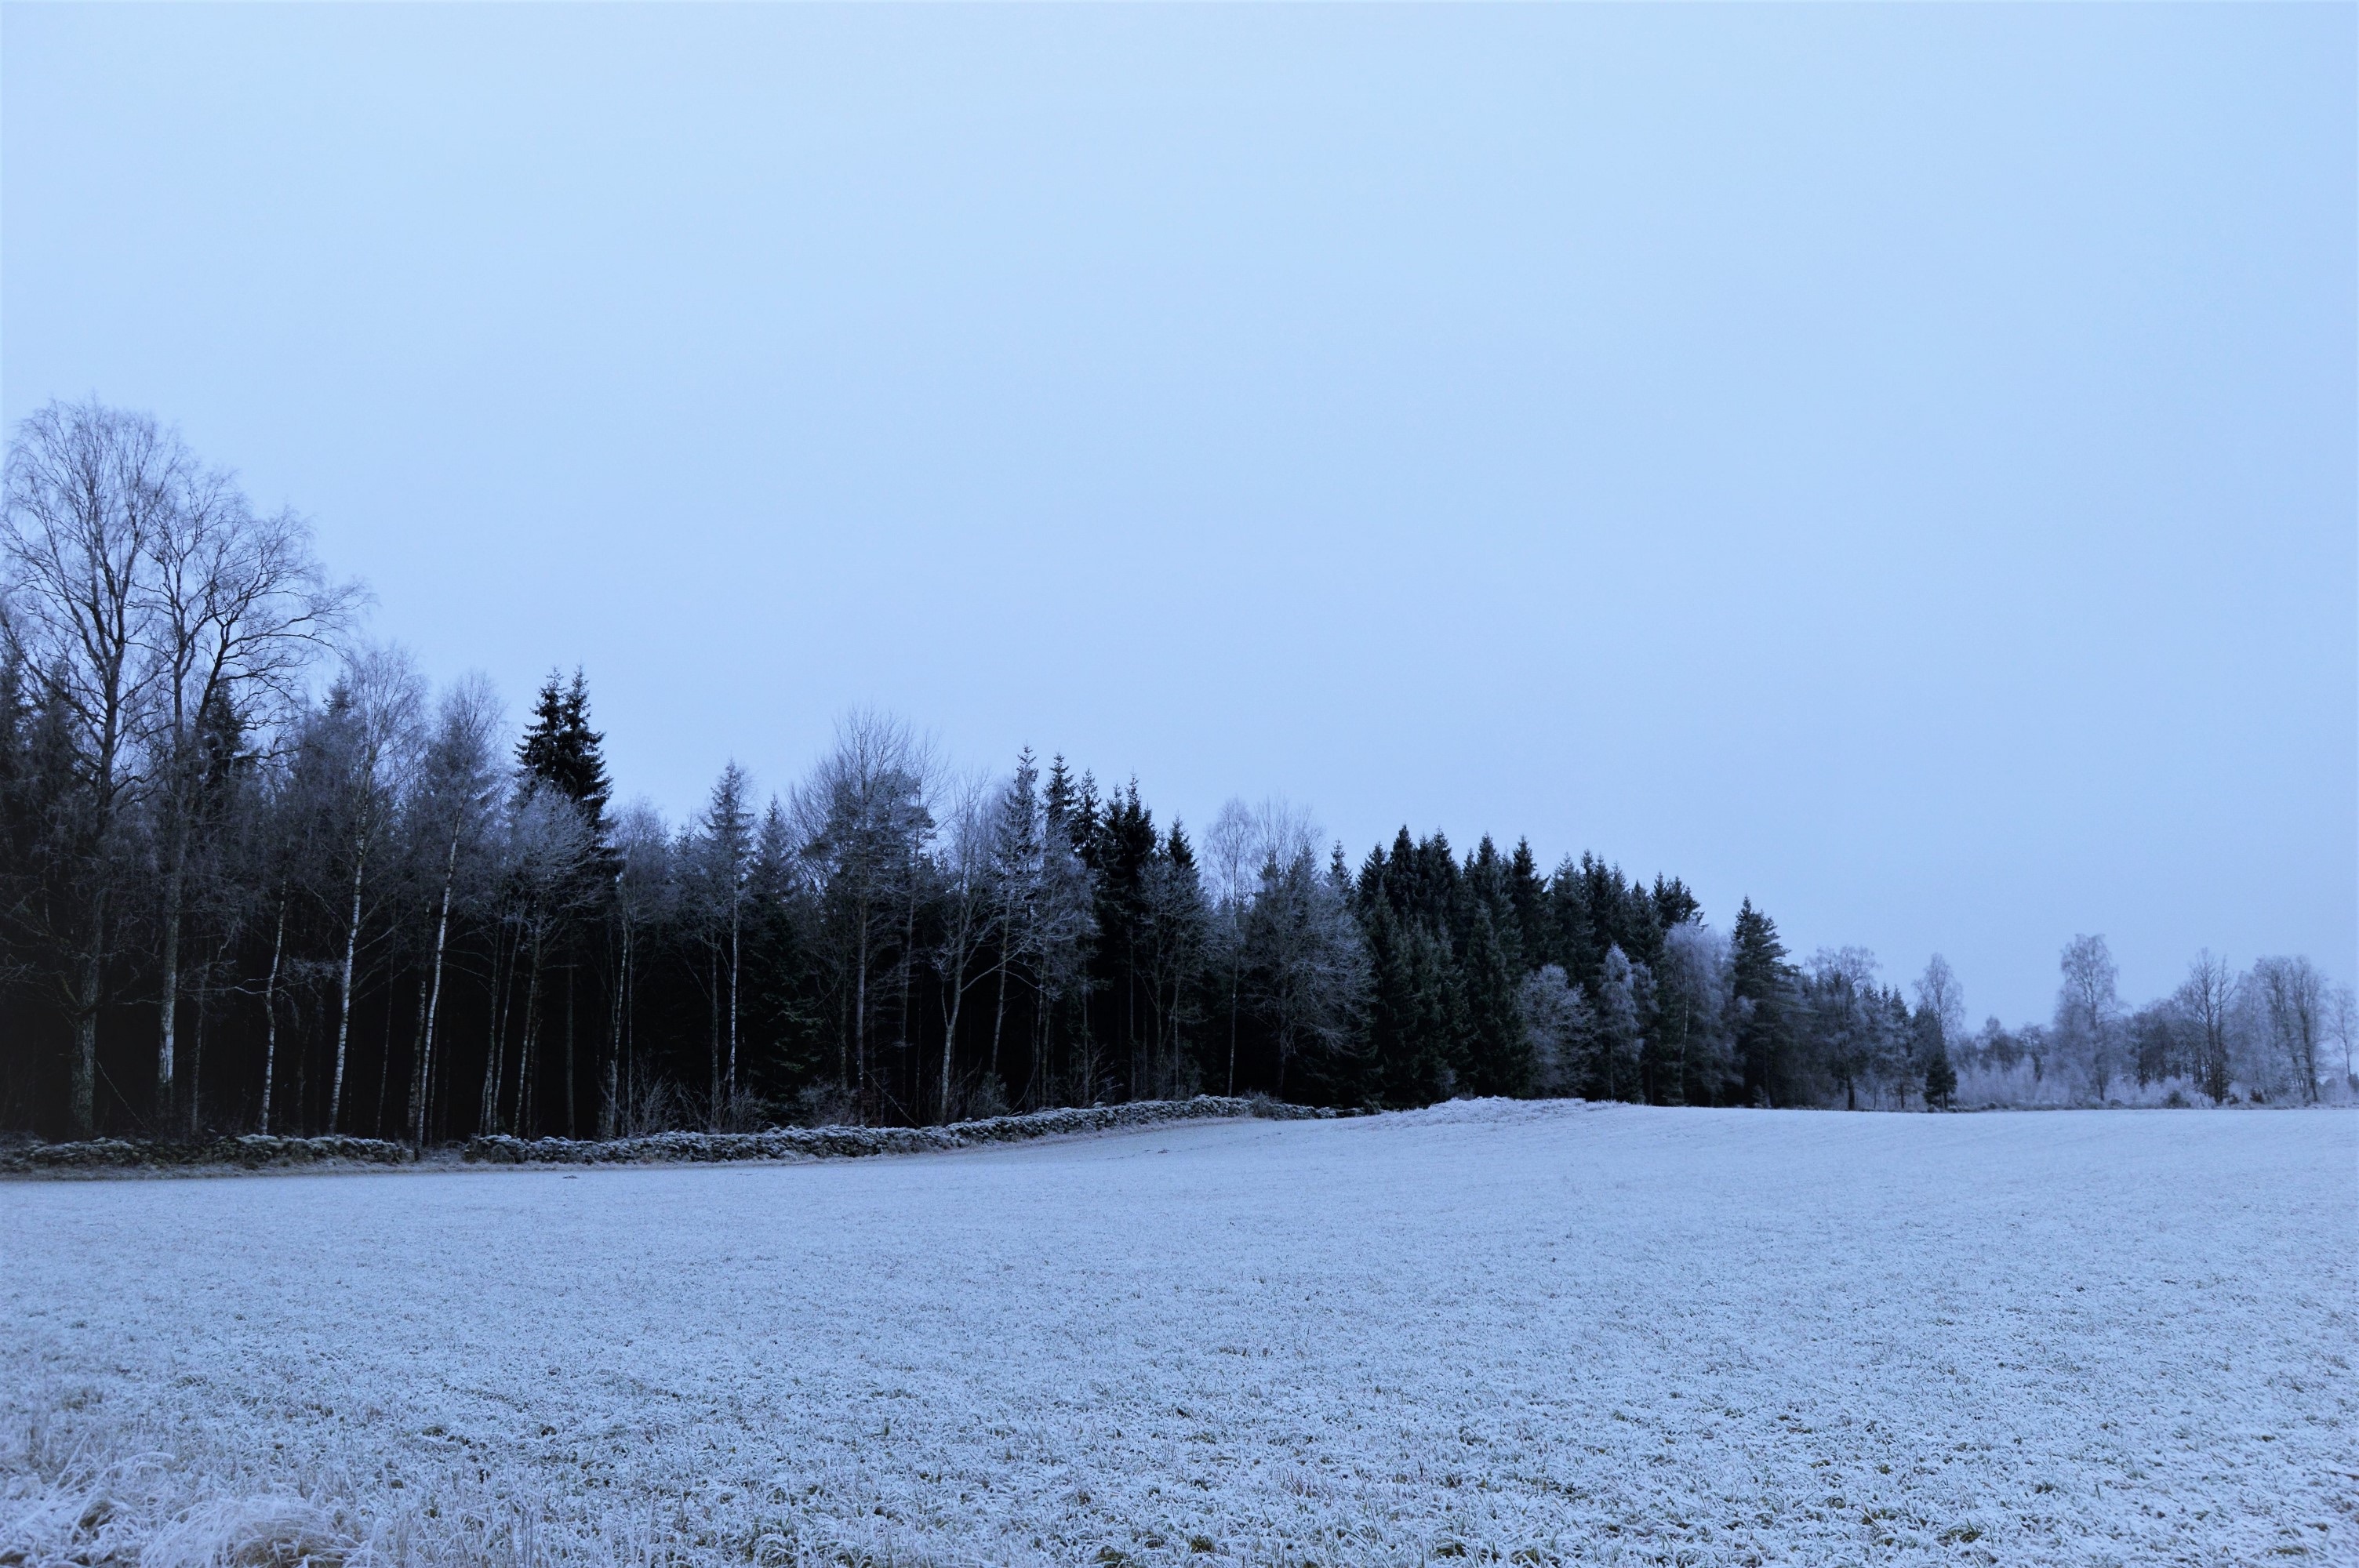
landscape, tree, nature, forest, mountain, snow, winter, plant, morning, lake, frost, ice, weather, season, habitat, freezing, natural environment, atmospheric phenomenon, woody plant